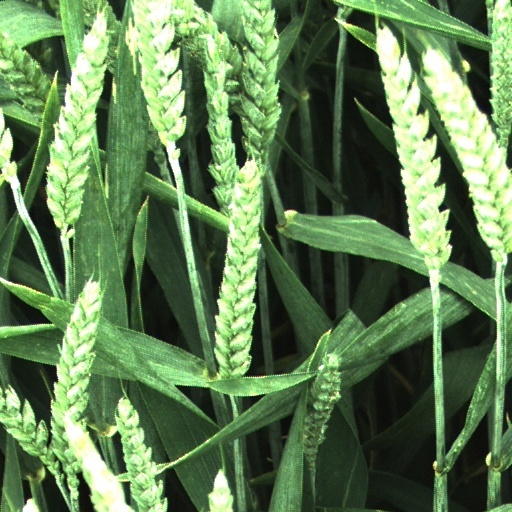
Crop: wheat